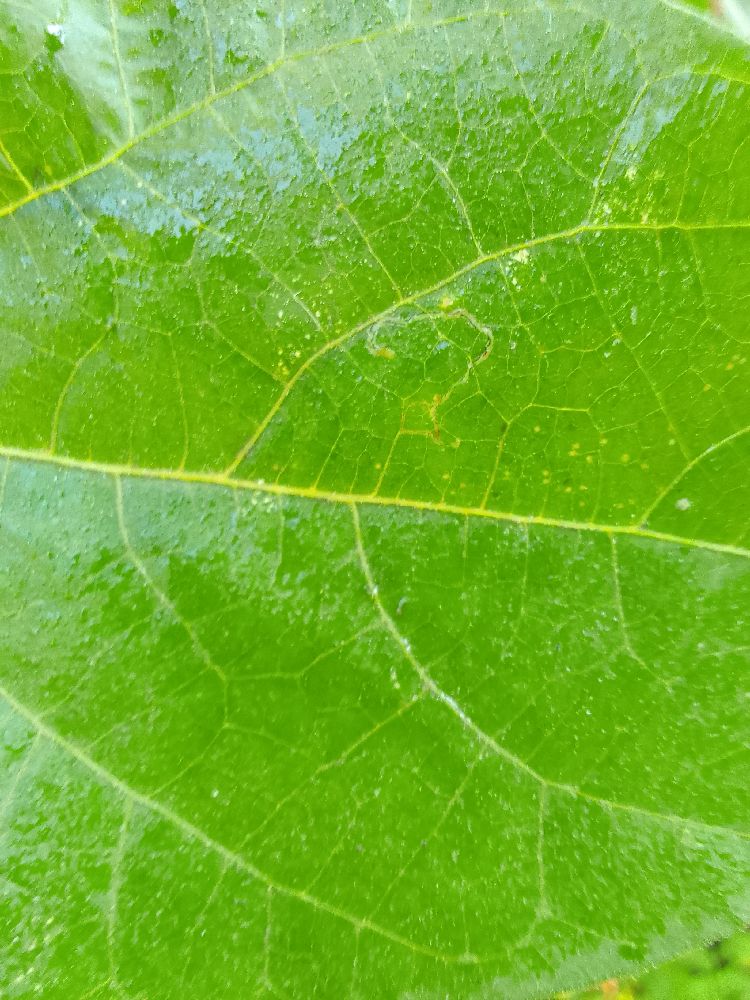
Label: healthy